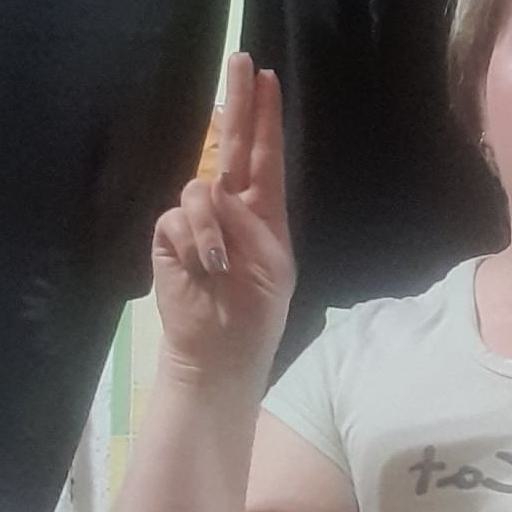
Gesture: two_up